Operation Pluto

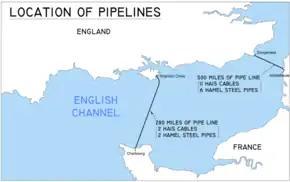
Operation Pluto – location of pipelines

Meanwhile, the port of Rouen had been captured on 30 August, and Le Havre on 12 September. Le Havre was badly damaged in the fighting and by demolitions. Rouen, an inland port up the Seine River, was in better shape, with its quays largely intact, although demolitions had been carried out and the river channel to it was blocked by mines and sunken vessels. Even when it was cleared the channel from Le Havre was shallow, but coastal tankers carrying POL from the UK were able to navigate it and discharge in Rouen. Boulogne was captured on 22 September, and the port was opened on 22 October.